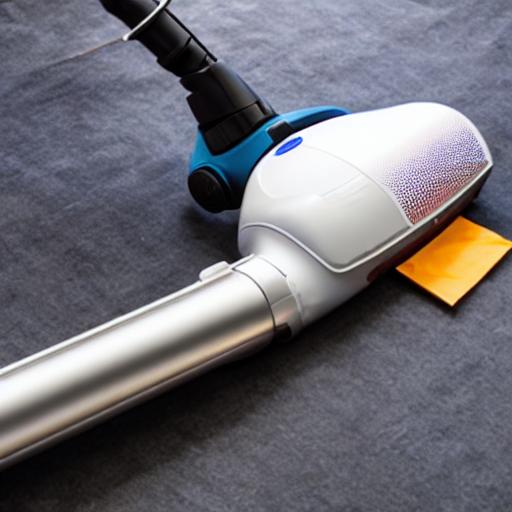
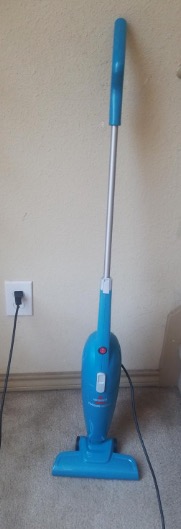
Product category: items_vacuum
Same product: no